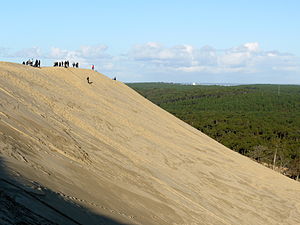
Klit / Størrelse
Udsigt over Europas største sandklit, den 107 m høje Dune du Pyla i Frankrig
En klit er i geografi en bakke af sand dannet af vindens bevægelser. Sand betyder i denne sammenhæng normalt stenkorn, hvis tværmål er mellem 2 mm og 0,06 mm. Denne bestemmelse indebærer, at dannelserne af klitter skyldes en kraft, som påvirker et materiale til at skabe en bestemt terrænform kendetegnet ved en bestemt materialesammensætning og de ret stejle hældninger.